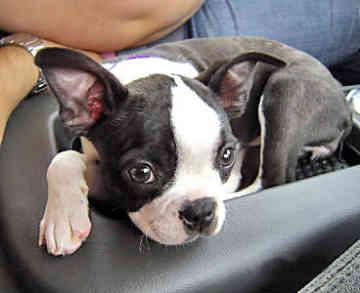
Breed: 230-n000084-Boston_bull